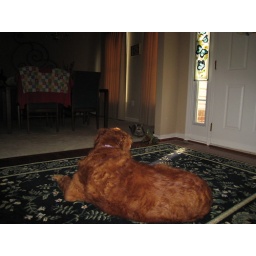
The family dog spots the cat invader, but it's too late, the cat will claim his space in the sun.